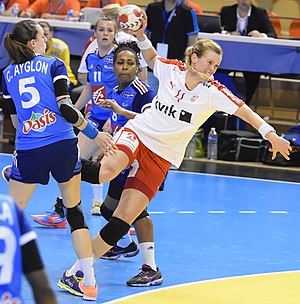
Susan Thorsgaard
2015-03-19.
Susan Thorsgaard er en tidligere dansk håndboldspiller der spillede for det danske landshold som stregspiller. Hun har i sin karriere optrådt for Silkeborg-Voel KFUM, FCM Håndbold og Odense Håndbold.